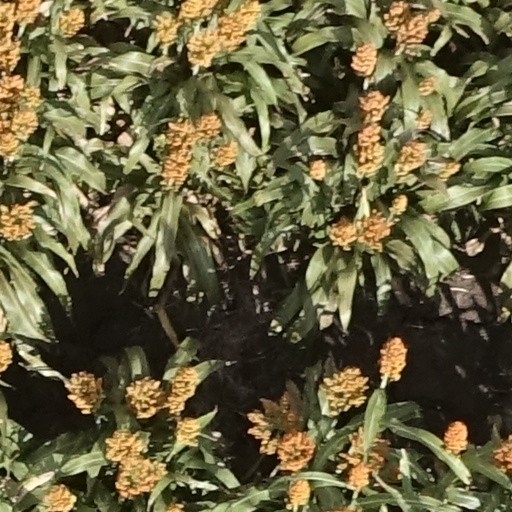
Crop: sorghum